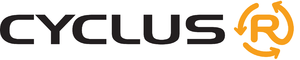
Logo de Cyclus
Cyclus est une marque colombienne de sacs et accessoires écoconçus.